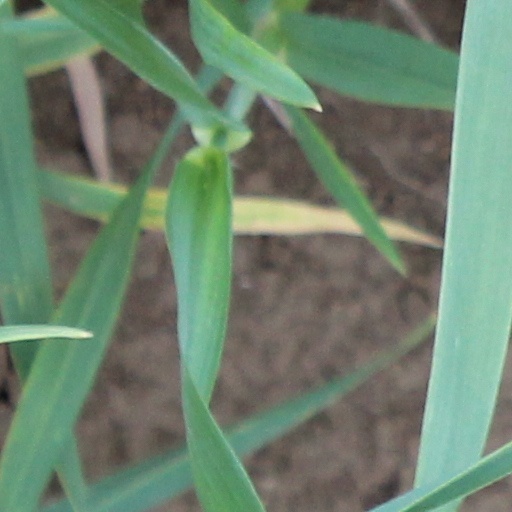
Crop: wheat